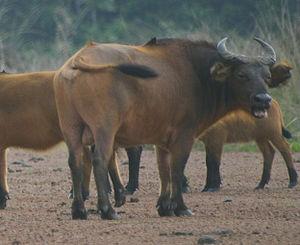
Troupeau de buffles très abondant dans le Parc National de Lobéké au Sud-Est du Cameroun
Le parc national de la vallée du Mbéré est l'un des parcs nationaux du Cameroun. Il est situé dans la région de l'Adamaoua ainsi que dans la région Nord du Cameroun et partage une frontière avec la Centrafrique voisine.
Le parc national de Lobéké, principalement constitué de forêt équatoriale, fait partie du bassin du Congo à l’extrême sud-est du Cameroun. Il couvre une superficie de 217 854 ha. Le parc s’inscrit dans le cadre de l’initiative de conservation transfrontalière, connue sous le nom de Trinational de la Sangha. C’est un paysage prioritaire de conservation de la biodiversité qui regroupe, en plus du parc national de Lobéké, la réserve spéciale de Dzanga-Sangha et le Parc national de Nouabalé-Ndoki. Lobéké dispose d’un réseau de clairières marécageuses en particulier sur le flanc oriental du parc.